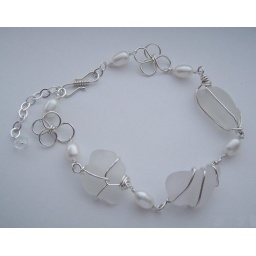
white frosted seaglass, wire wrapped in sterling silver and accented with freshwater pearls